Lingodbhava

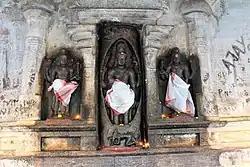
Shiva emerging from the flame with Vishnu on the right and Brahma on the left

The Lingodbhava image can be found in the first precinct around the sanctum in the wall exactly behind the image of Shiva in the central shrine with Vishnu and Brahma in the sides. Lingodbhava or emergence of the Lingam, found in various "puranas", augments the synthesis of the old cults of pillar and symbolic worship. The idea emerged from deity residing in a pillar and later visualised as Shiva emerging from the lingam. Shiva is represented in South Indian temples in form of Lingam. The image of Lingothbhava is depicted with Shiva emerging from Linga in his original form. Vishnu in the form of boar is usually depicted in the bottom of the lingam while Brahma in the form of a gander is seen on the top of the lingam. In some temples, Lingothbhava is depicted in this form along with Brahma on the right of the image while Vishnu to the left of Shiva, both worshipping Shiva emerging as a column of fire. Lingobhava along with Dakshinamurthy is considered the most common forms of Shiva in the South Indian temples from Chola times.